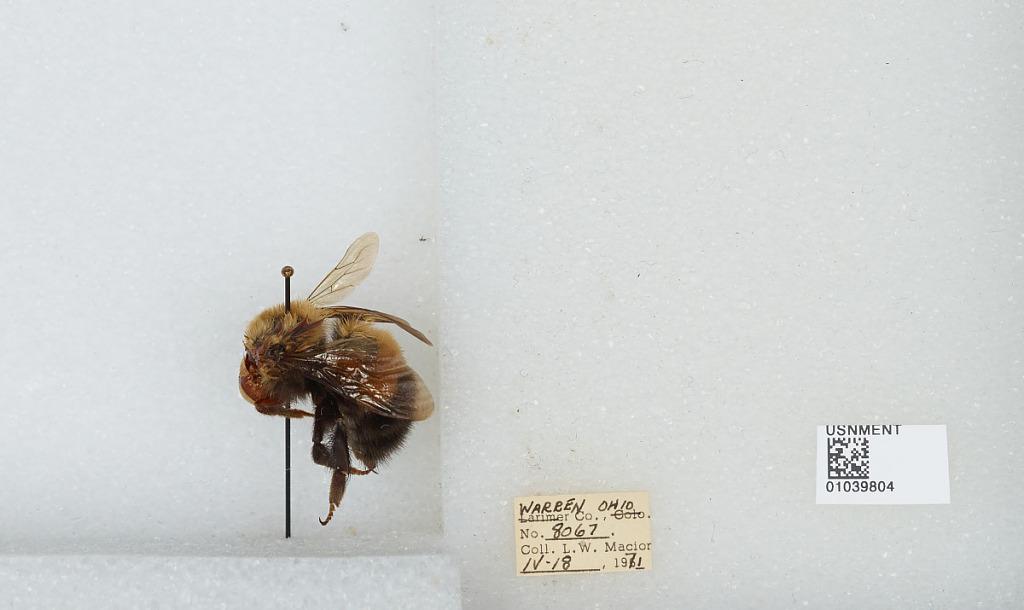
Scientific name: Bombus (Pyrobombus) perplexus Cresson
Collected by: L. Macior
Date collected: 1971-4-18
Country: United States
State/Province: Ohio
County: Warren
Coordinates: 39.4242, -84.1856